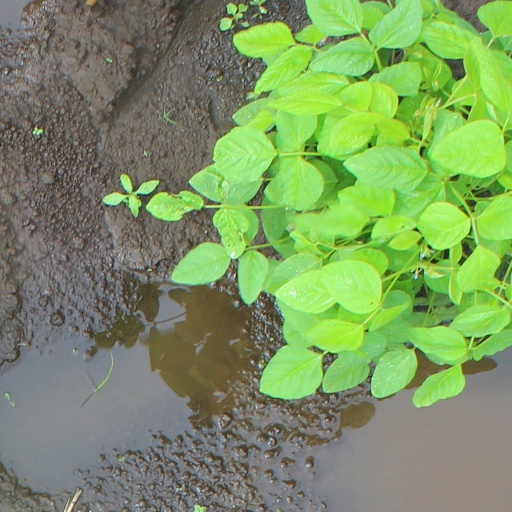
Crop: soybean